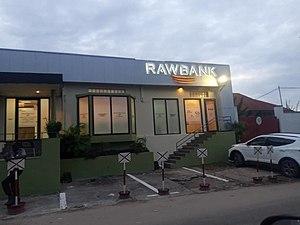
Rawbank est une banque commerciale de la République démocratique du Congo, leader du secteur bancaire congolais par son total actif, son total des dépôts et son total des crédits. Elle a été créée en 2002 et a son siège social à Kinshasa. De 2012 à ce jour, elle est la plus grande banque opérant en RDC.